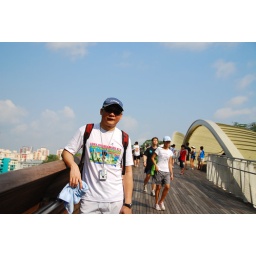
on the henderson wave bridge. look the the azure blue sky ... it was really warm by 9-10am.